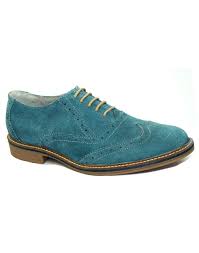
Label: Brogue